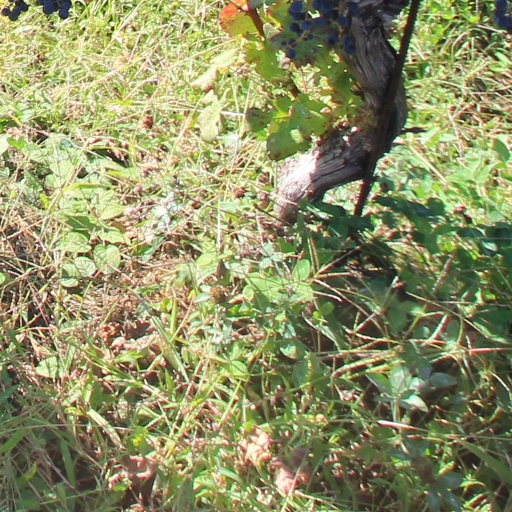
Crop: grape